George S. Greene

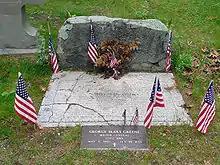
Greene's gravesite

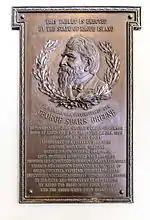
Memorial plaque in the Rhode Island State House

After the war, Greene served on court-martial duty for a year and then returned to civil engineering in New York and Washington, D.C. From 1867 to 1871 he was the chief engineer commissioner of the Croton Aqueduct Department in New York. At the age of 86, he inspected the entire 30-mile Croton Aqueduct structure on foot. He served as president of the American Society of Civil Engineers from 1875 to 1877 and president of the New York Genealogical and Biographical Society. He was appointed to West Point's Board of Visitors in 1881.